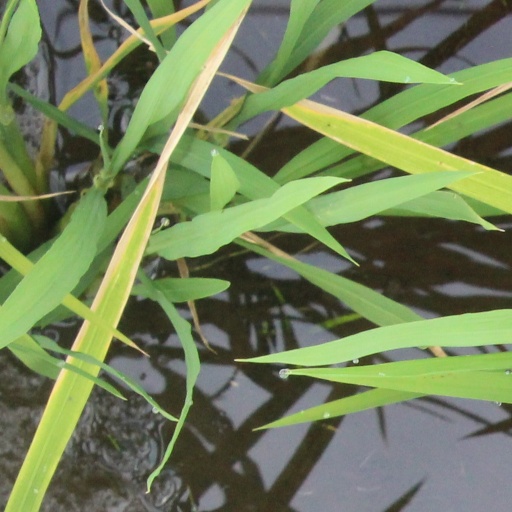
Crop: rice